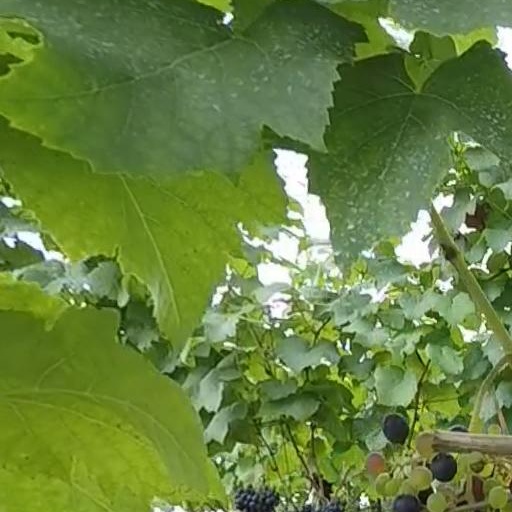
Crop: grape